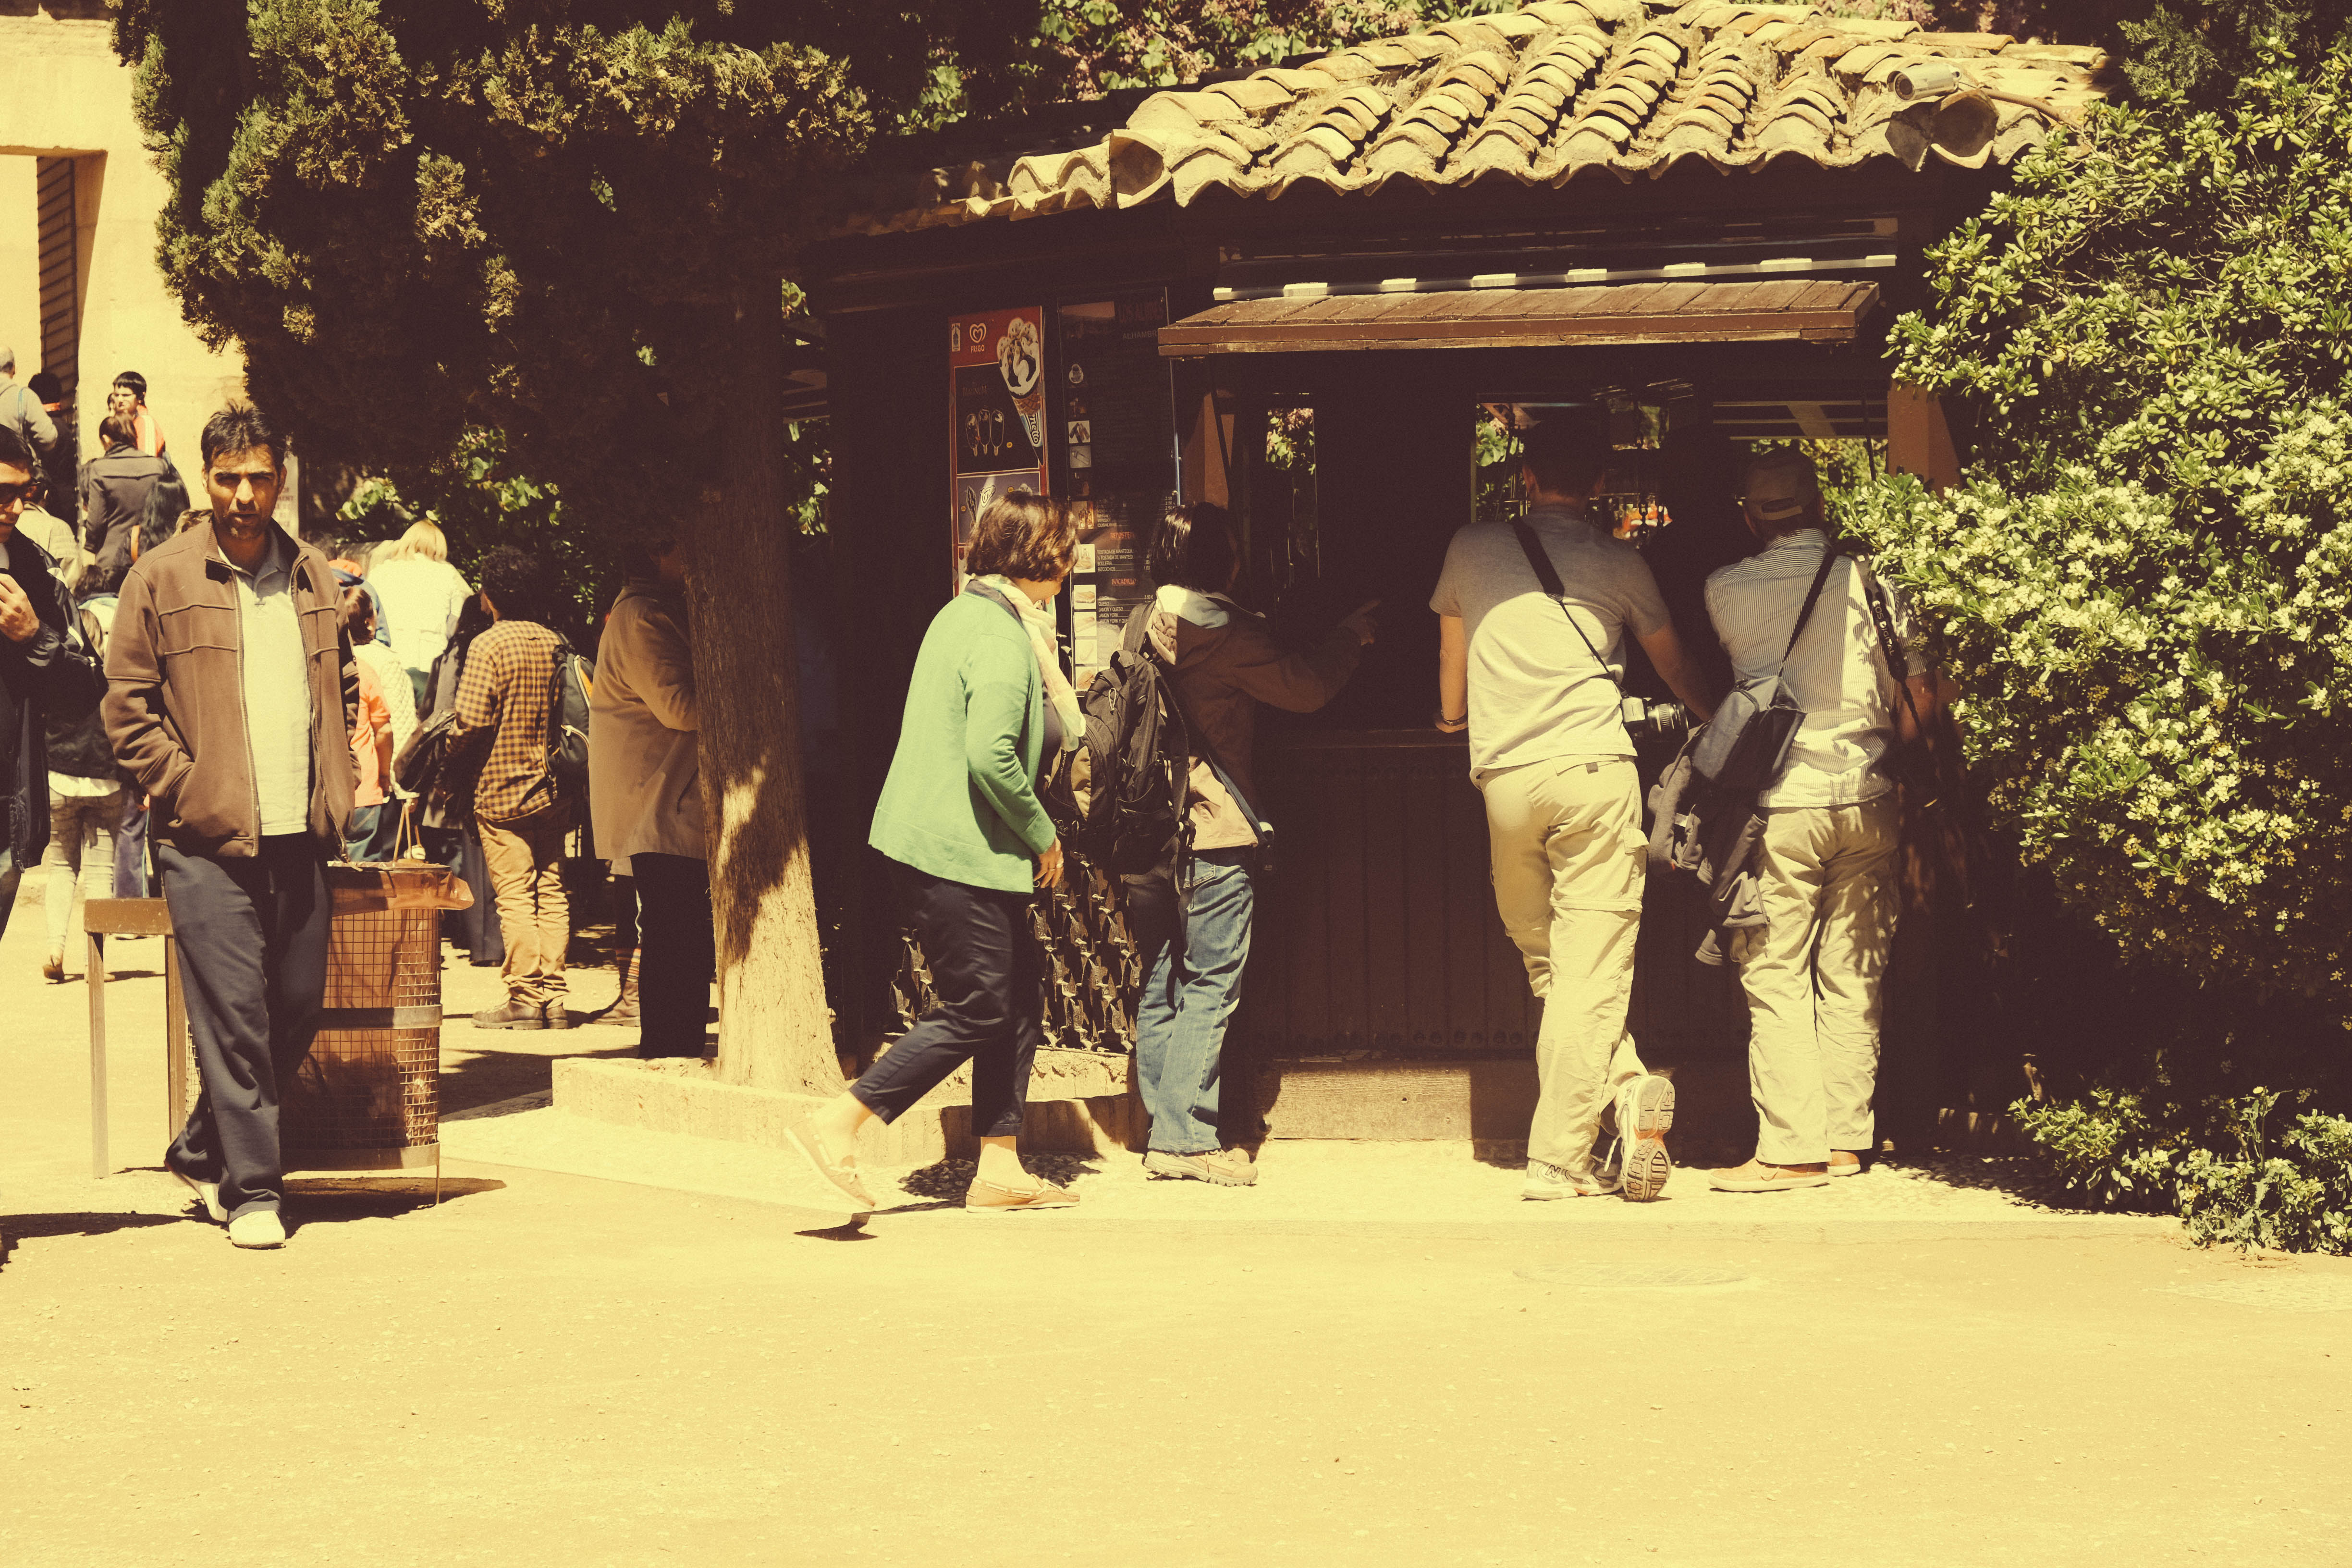
people, temple, photograph, andalusia, granada, alhambra